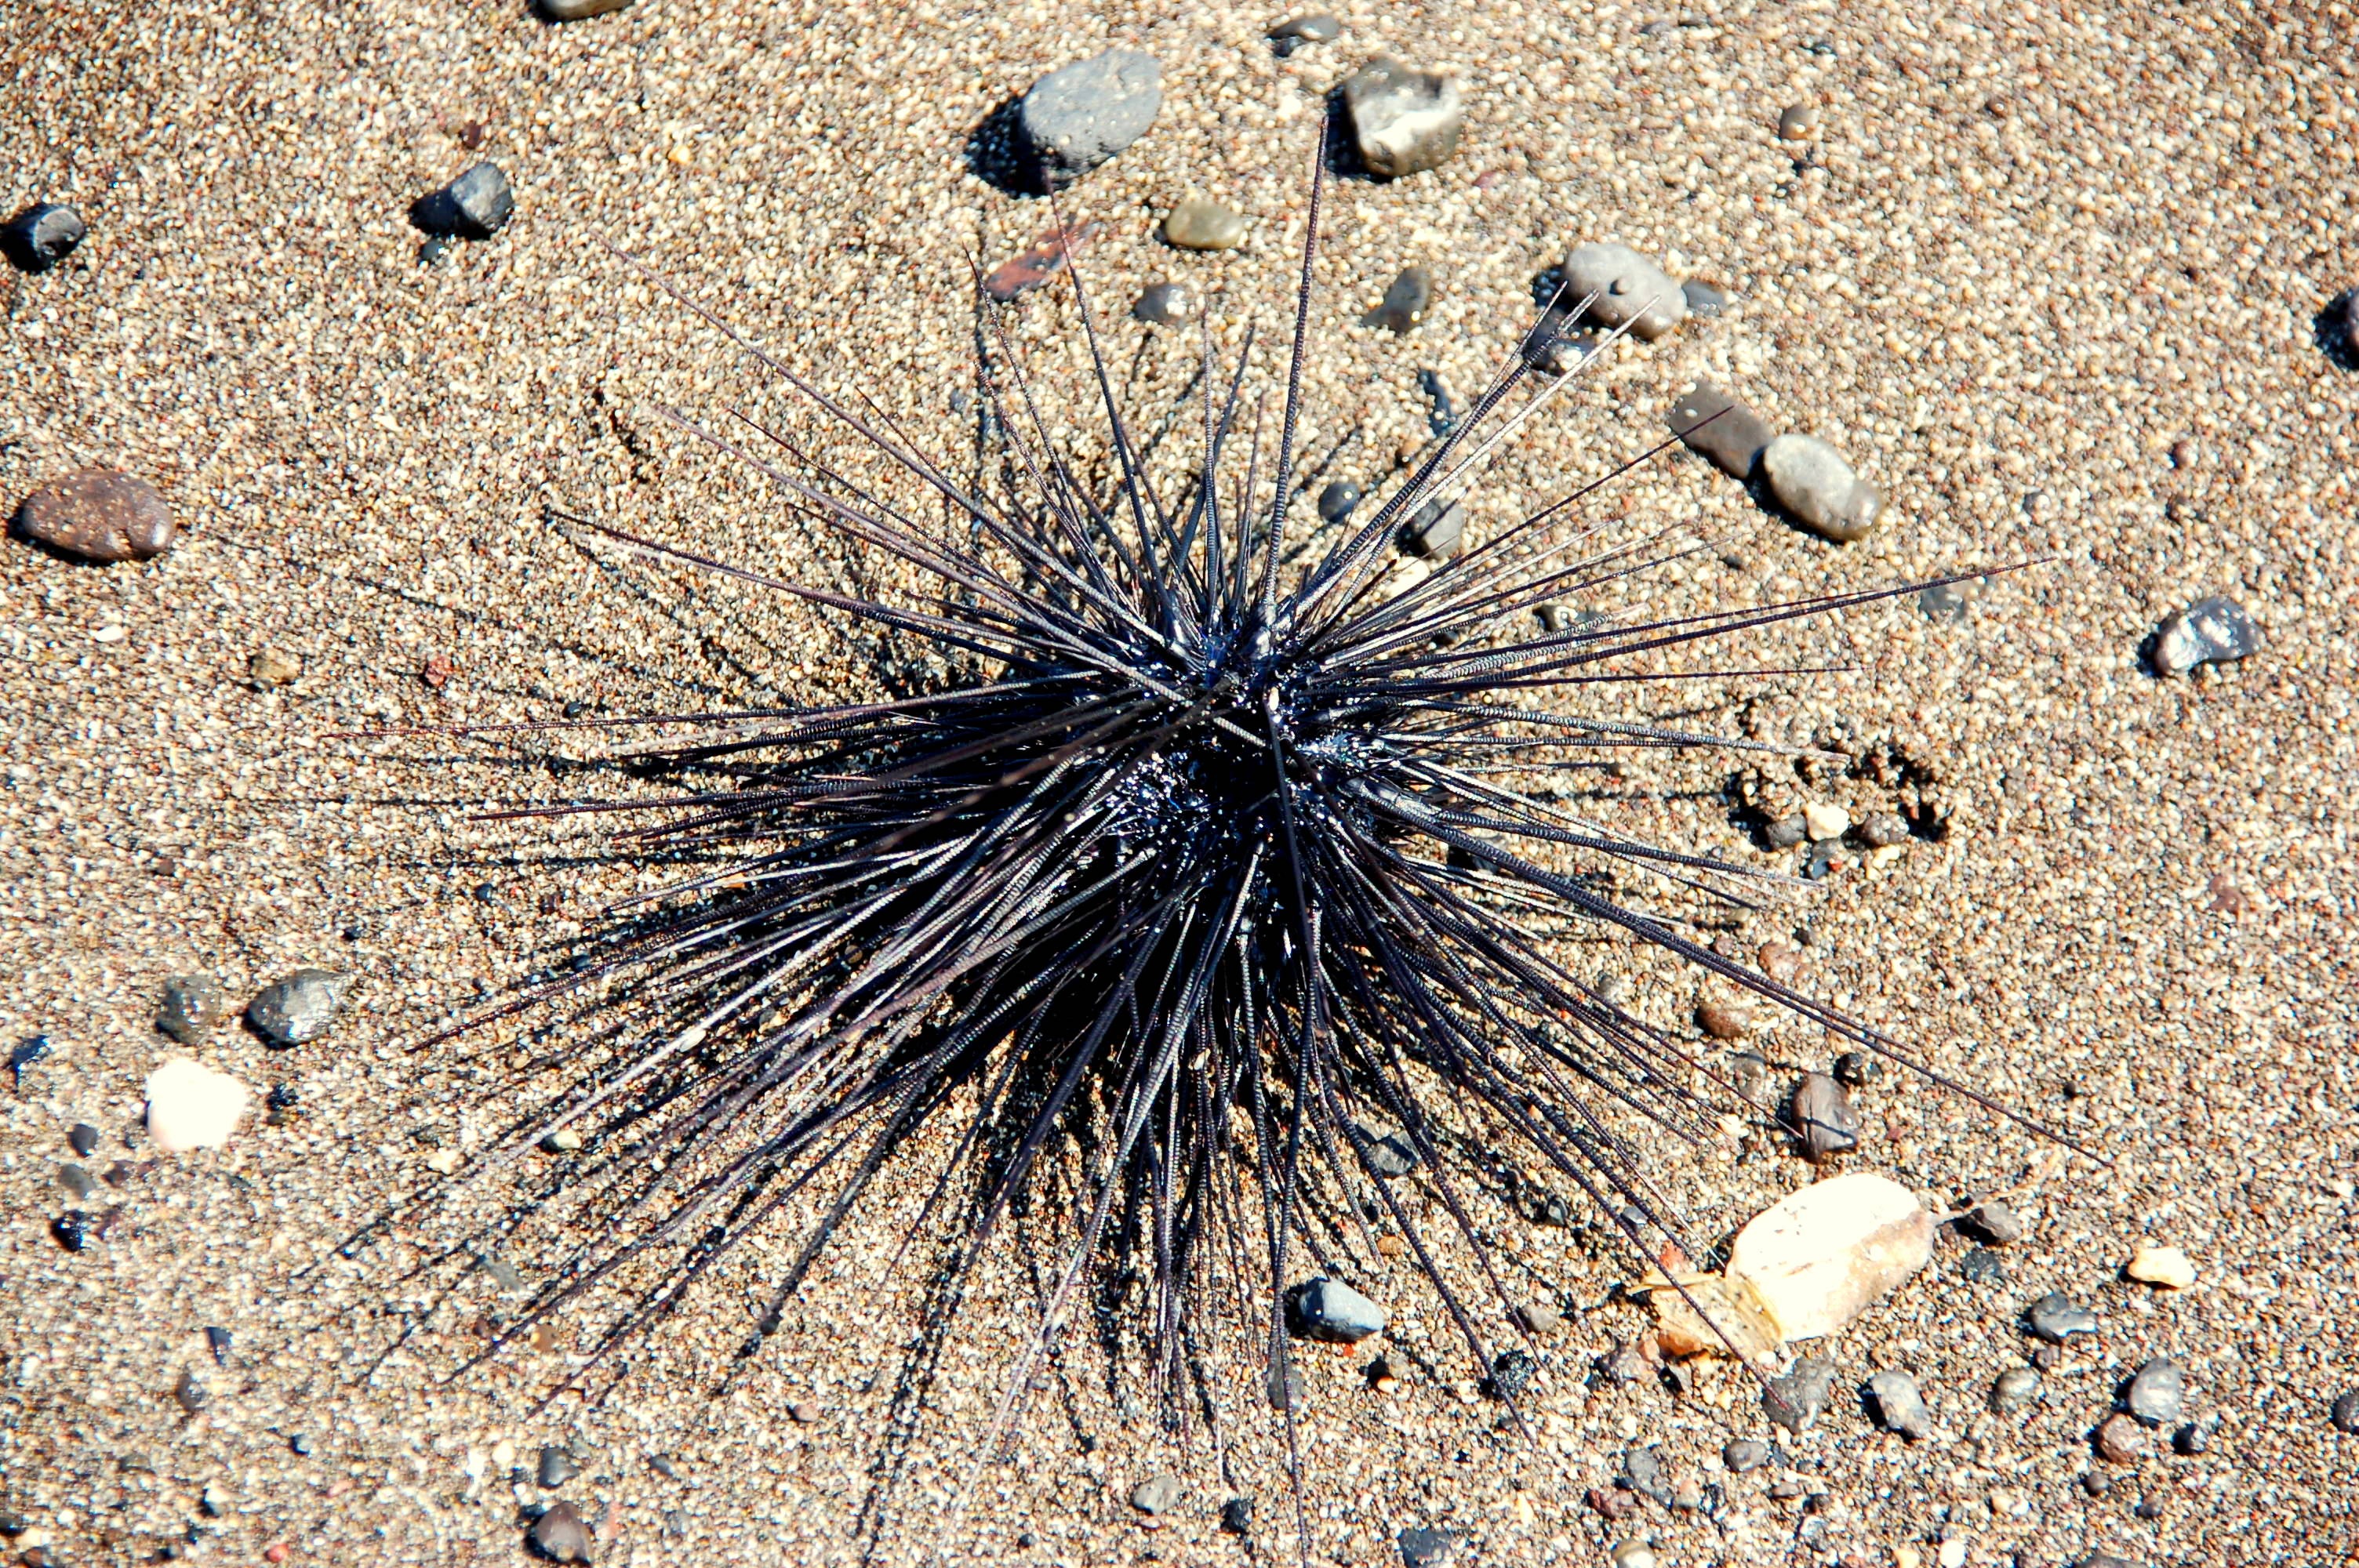
sea, sand, wildlife, biology, fauna, invertebrate, animals, sea urchin, bali, macro photography, echinoderm, marine biology, marine invertebrates